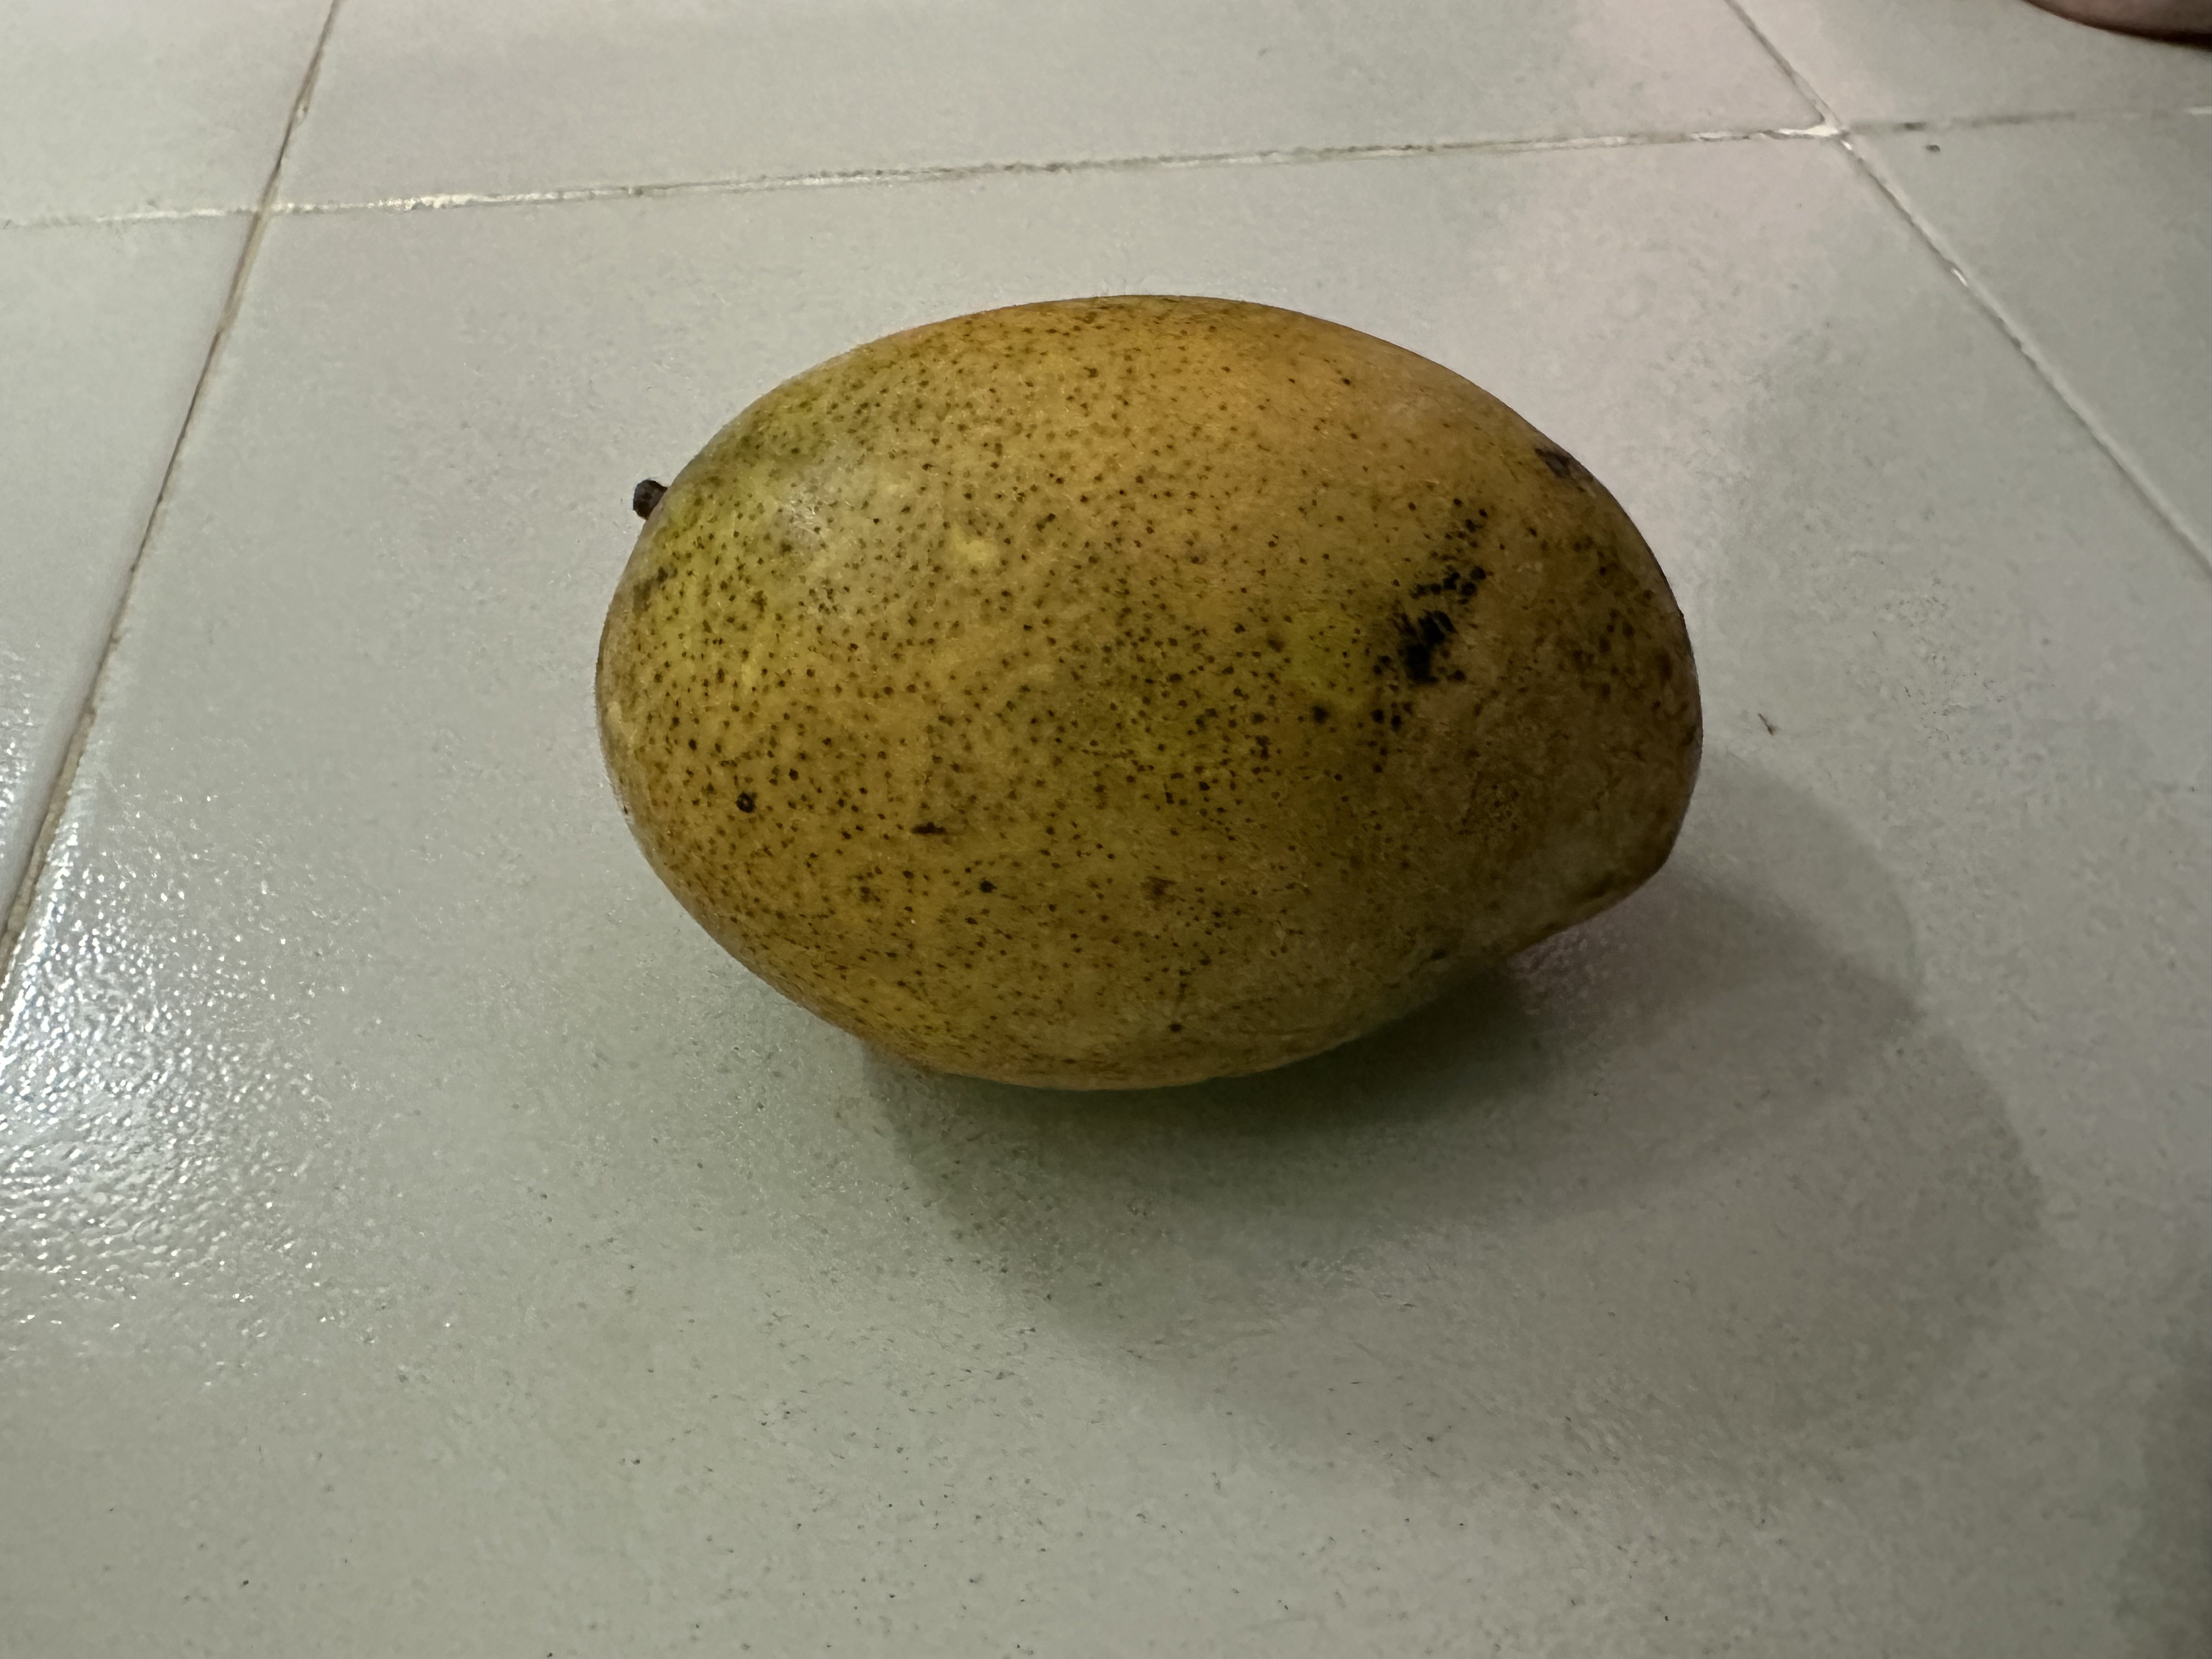
Mango variety: Mollika